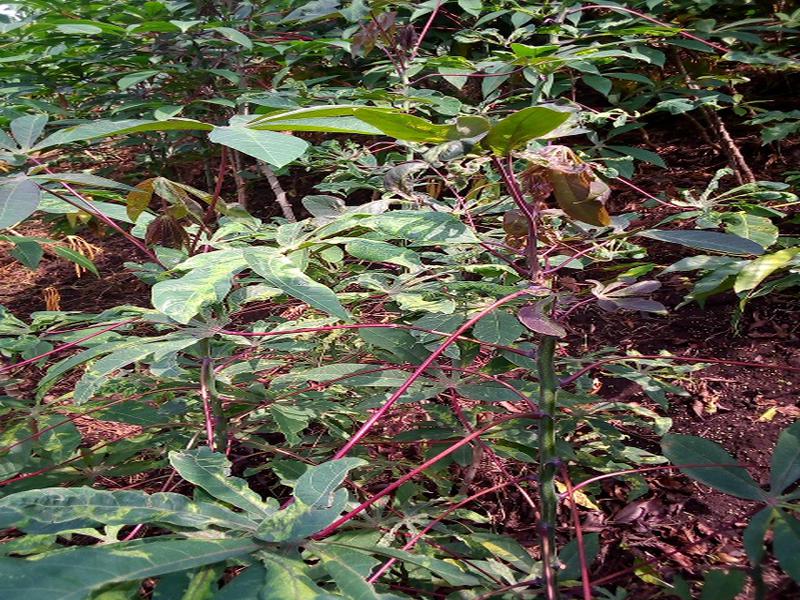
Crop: cassava
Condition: mosaic_disease